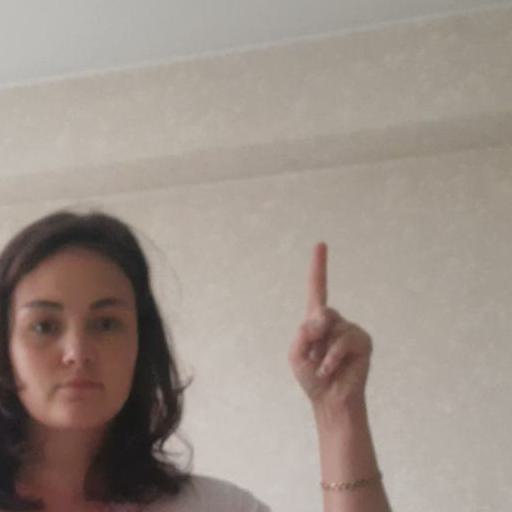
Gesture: one